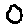
Label: 0